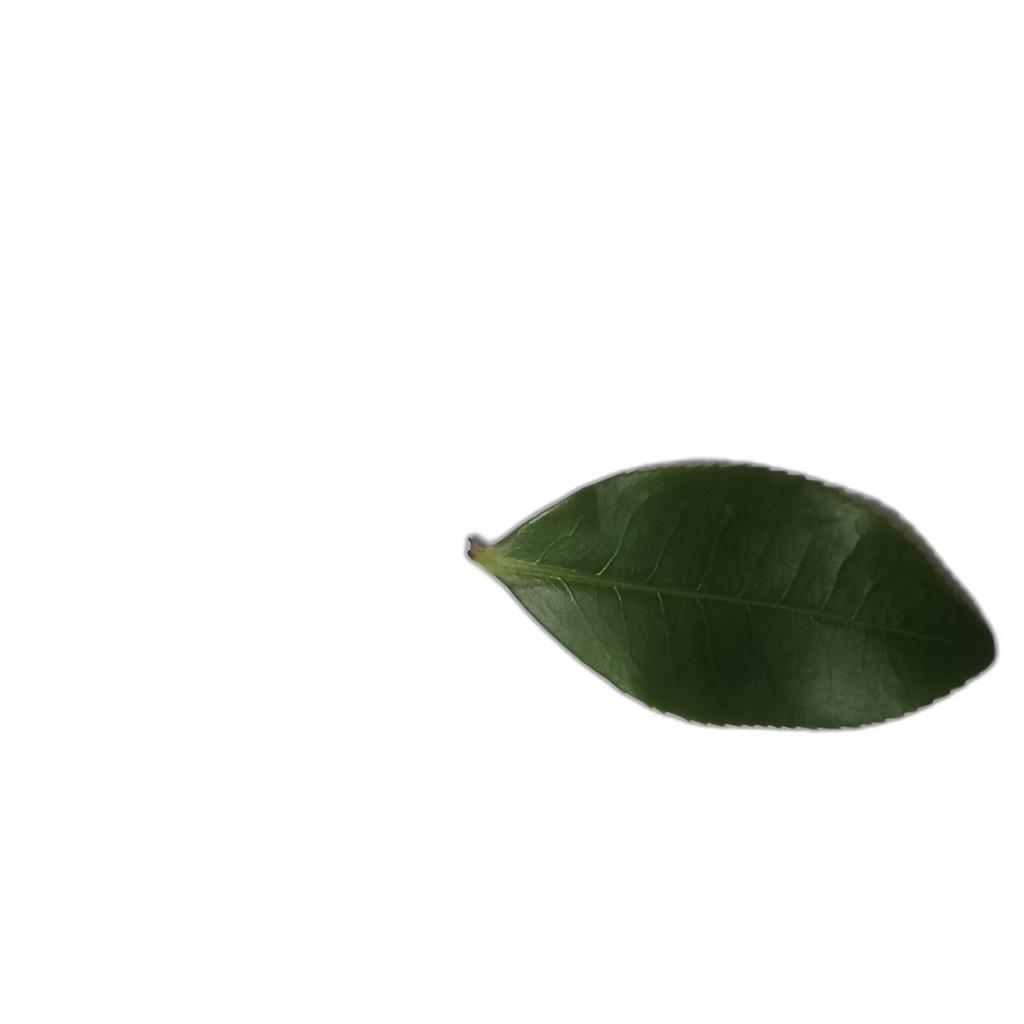
Label: Healthy